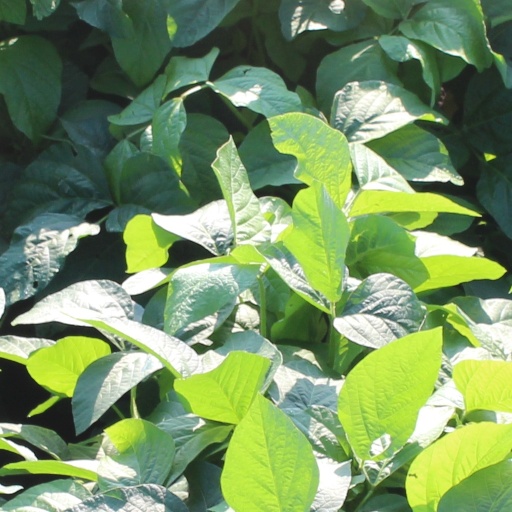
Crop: soybean